Kenilworth

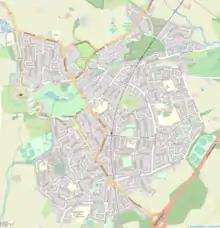
Map of Kenilworth

In 1869, local whitesmith and engineer Edward Langley Fardon demonstrated the first bicycle with wire-spoked wheels and rubber tyres, riding from Warwick Road to Leek Wootton.